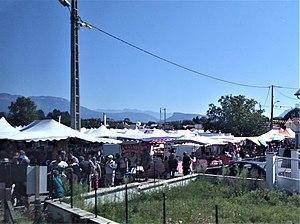
Foire de Beaucroissant depuis le train (2019)
La foire de Beaucroissant est une foire agricole biannuelle se déployant sur la commune de Beaucroissant en Isère. Ses origines remontent officiellement à l'an 1219.
Beaucroissant est une commune française située dans le département de l'Isère en région Auvergne-Rhône-Alpes.